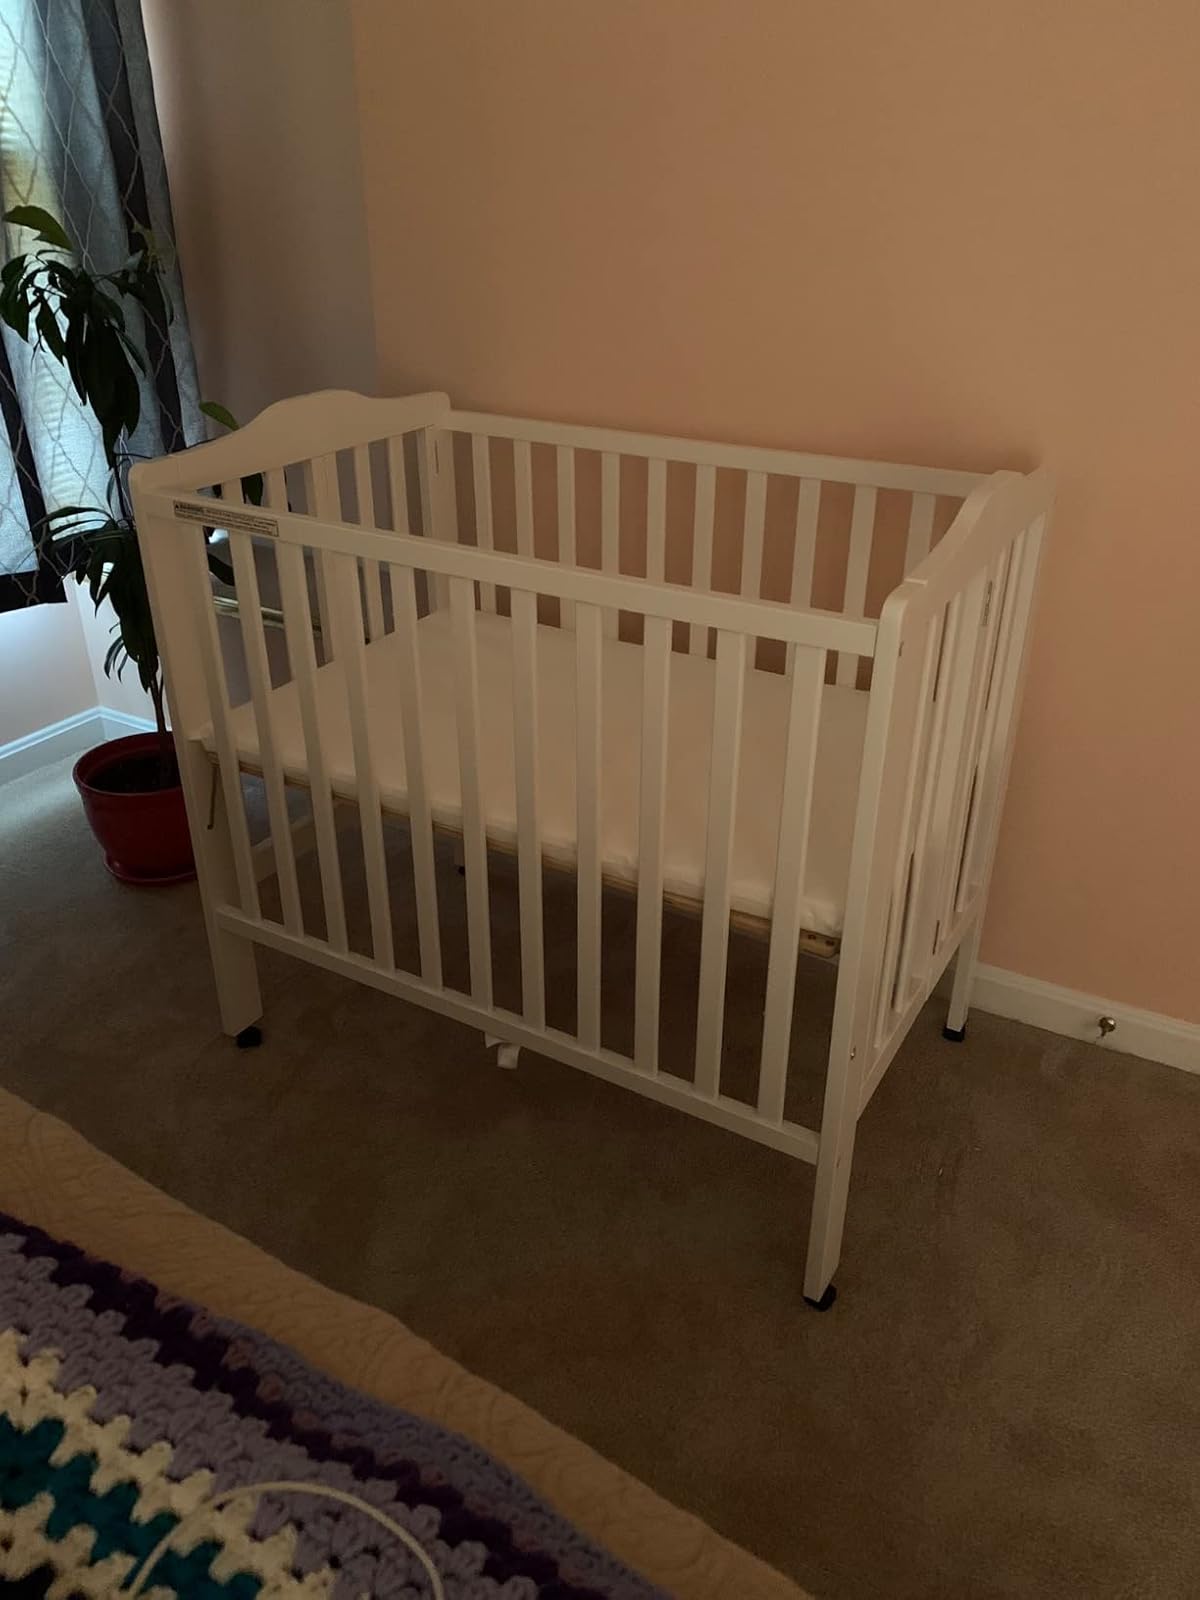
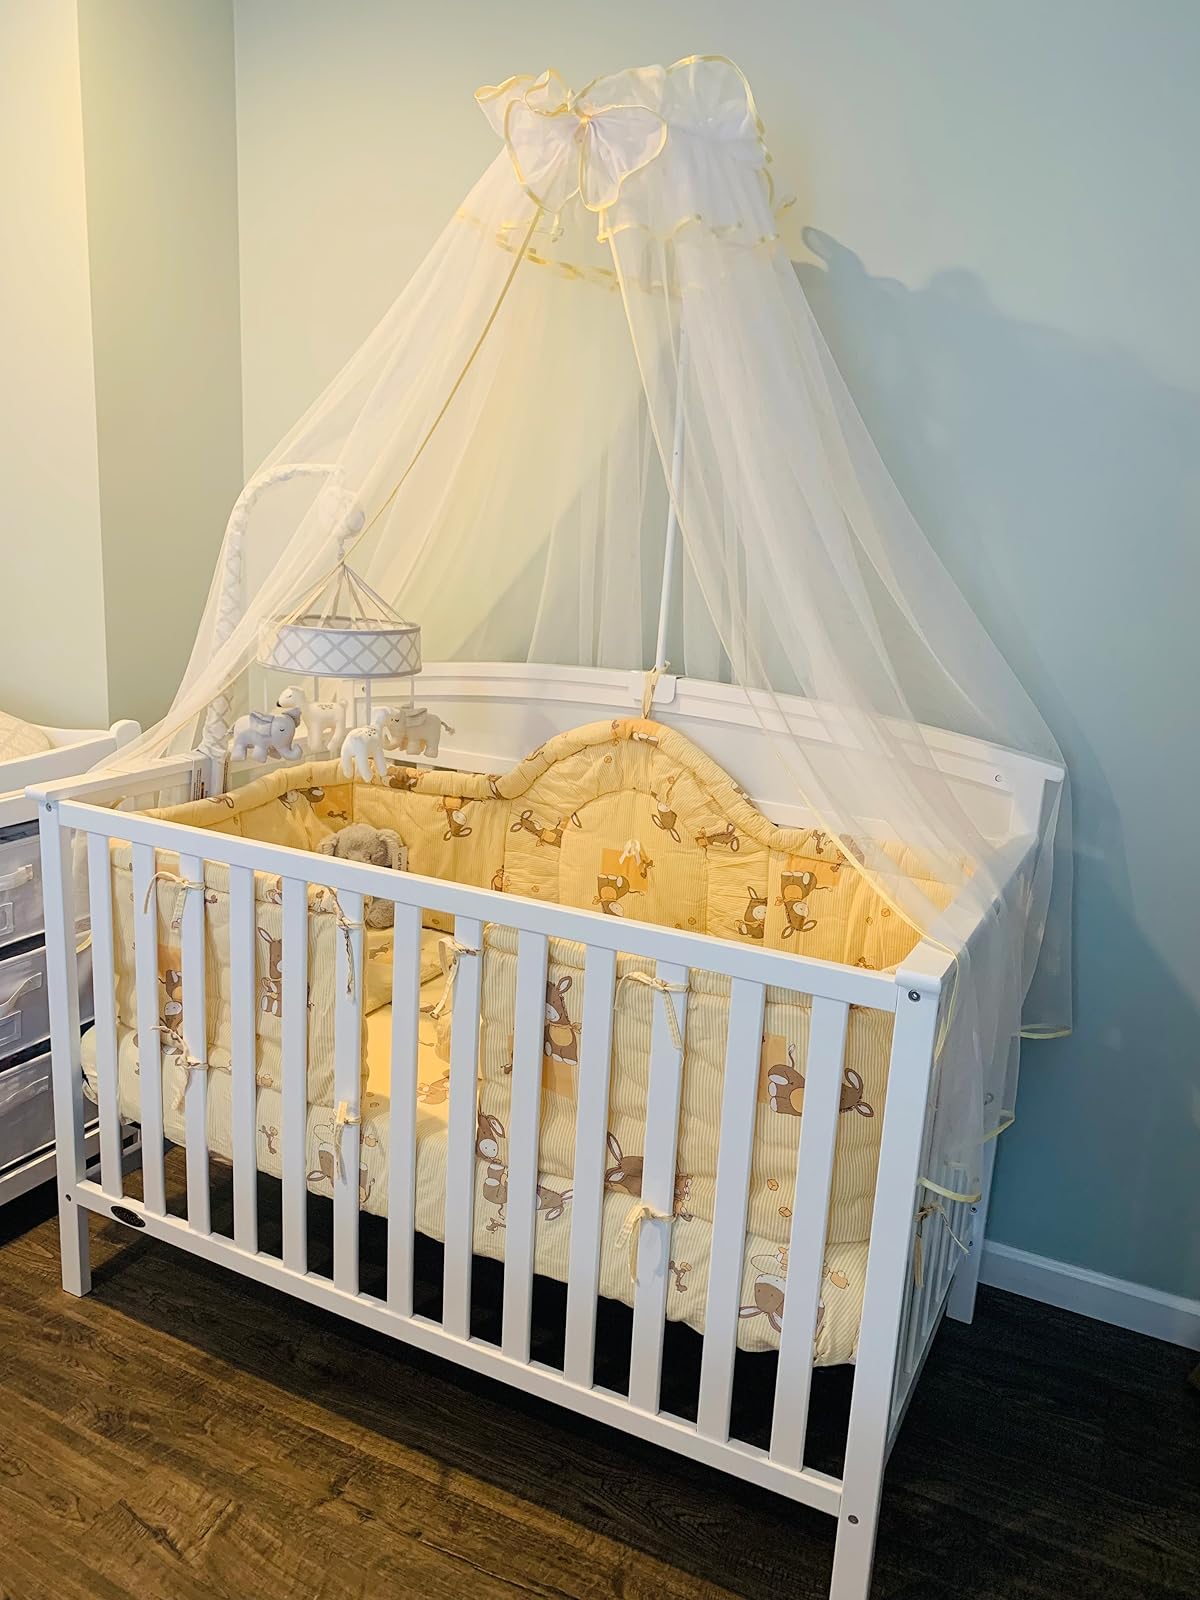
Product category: products_crib
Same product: no